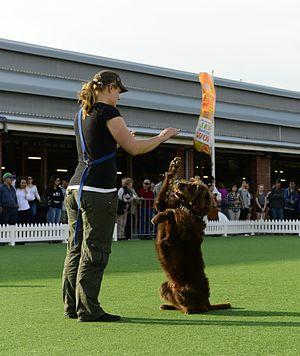
On appelle croisé ou bâtard, un chien domestique qui n'est conforme à aucun standard établi par un club de race canine. Il peut être issu d'une reproduction involontaire comme c'est le cas de nombreux chiens de compagnie, ou d'un croisement délibéré dans le but de combiner les caractéristiques des deux parents. Les croisements volontaires sont courants dans le milieu des chiens d'attelage et de course mais également pour la création de designer dogs. Réputé rustique, le chien croisé bénéficie de l'effet d'hétérosis.